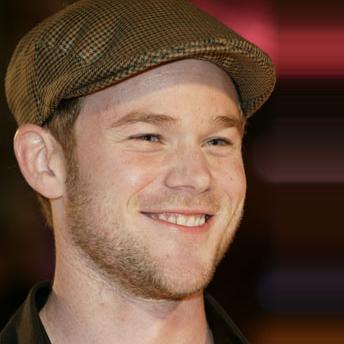
Age: 27